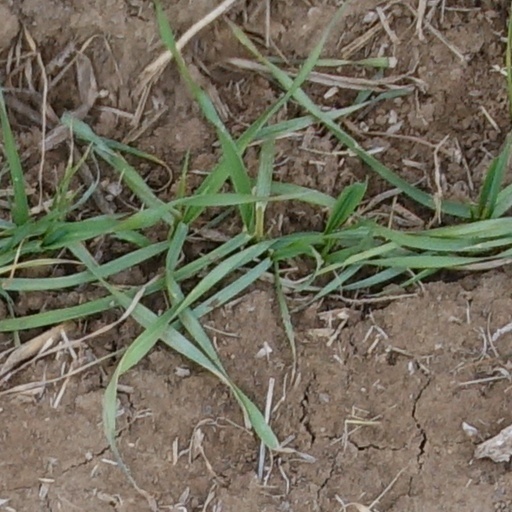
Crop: wheat